Colilodion schulzi

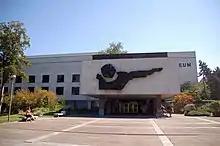
The entrance of the Natural History Museum of Geneva, that holds the type material of "Colilodion schulzi"

The species is described in 2016 by the coleopterists Zi-Wei Yin, from the Shanghai Normal University, and Giulio Cuccodoro, from the Natural History Museum of Geneva, on the basis of a single specimen. This holotype, housed in the Swiss institution, is a female collected on December 10, 2009, by the German myrmecologist Andreas Schulz, to whom the descriptors dedicated the specific epithet, "schulzi". "Colilodion schulzi" joins the seven species already described in the genus "Colilodion". Its description is published in the "Revue suisse de Zoologie", along with photographs of habitat for all of the eight species of the genus and a dichotomous identification key for them. The exact systematic placement of the genus remains uncertain; it is the only member of the Colilodionini tribe, sharing certain characteristics with Clavigeritae, where it was originally placed by Claude Besuchet in 1991, and others that resemble the Pselaphitae.